Motorola Timeport

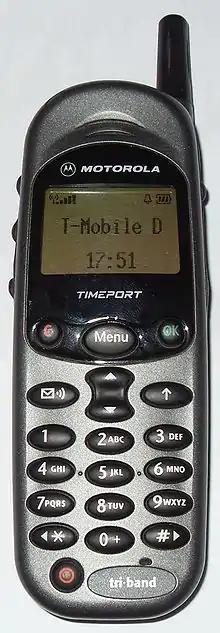
Timeport L7089

Motorola Timeport L7089 released in 1999 was claimed by Motorola to be the world's first tri-band (900/1800/1900 bands) GSM phone, meaning that it could be used over the world.